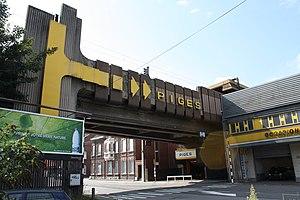
Les lignes 1 et 2 du Métro léger de Charleroi sont une ligne de métro léger qui relie Charleroi à Anderlues, exploitée sous deux indices selon le sens emprunté dans la boucle du métro léger à Charleroi. Elle a été mise en service le 30 août 1993 en remplacement de l'ancienne ligne vicinale 90 et depuis le 27 février 2012, date de la réorganisation des lignes du métro léger, sous les indices M1 et M2.
La ligne 3 du Métro léger de Charleroi est une ligne de métro léger qui relie la gare de Charleroi-Sud à Gosselies. Elle a été partiellement ouverte le 3 septembre 2012, en ne desservant que la boucle centrale. Son ouverture totale vers Gosselies a eu lieu le 22 juin 2013.